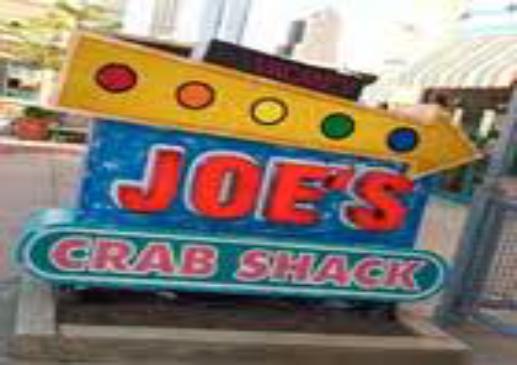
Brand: Joe's Crab Shack
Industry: Food